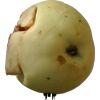
Label: Apple hit 1